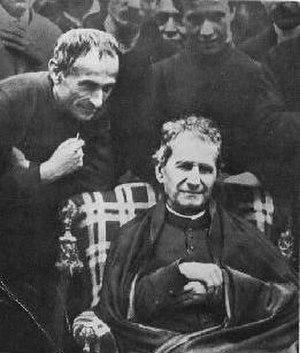
Michele Rua, était un prêtre salésien italien, proche collaborateur et premier successeur de don Bosco, vénéré comme bienheureux par l'Église catholique.